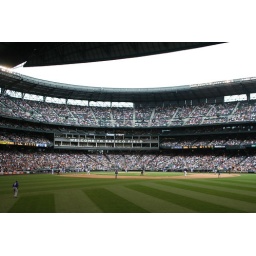
The roof coming out over the field as it closes during the game